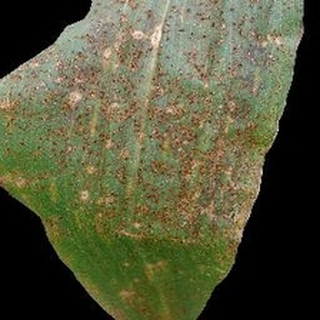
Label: corn_common_rust